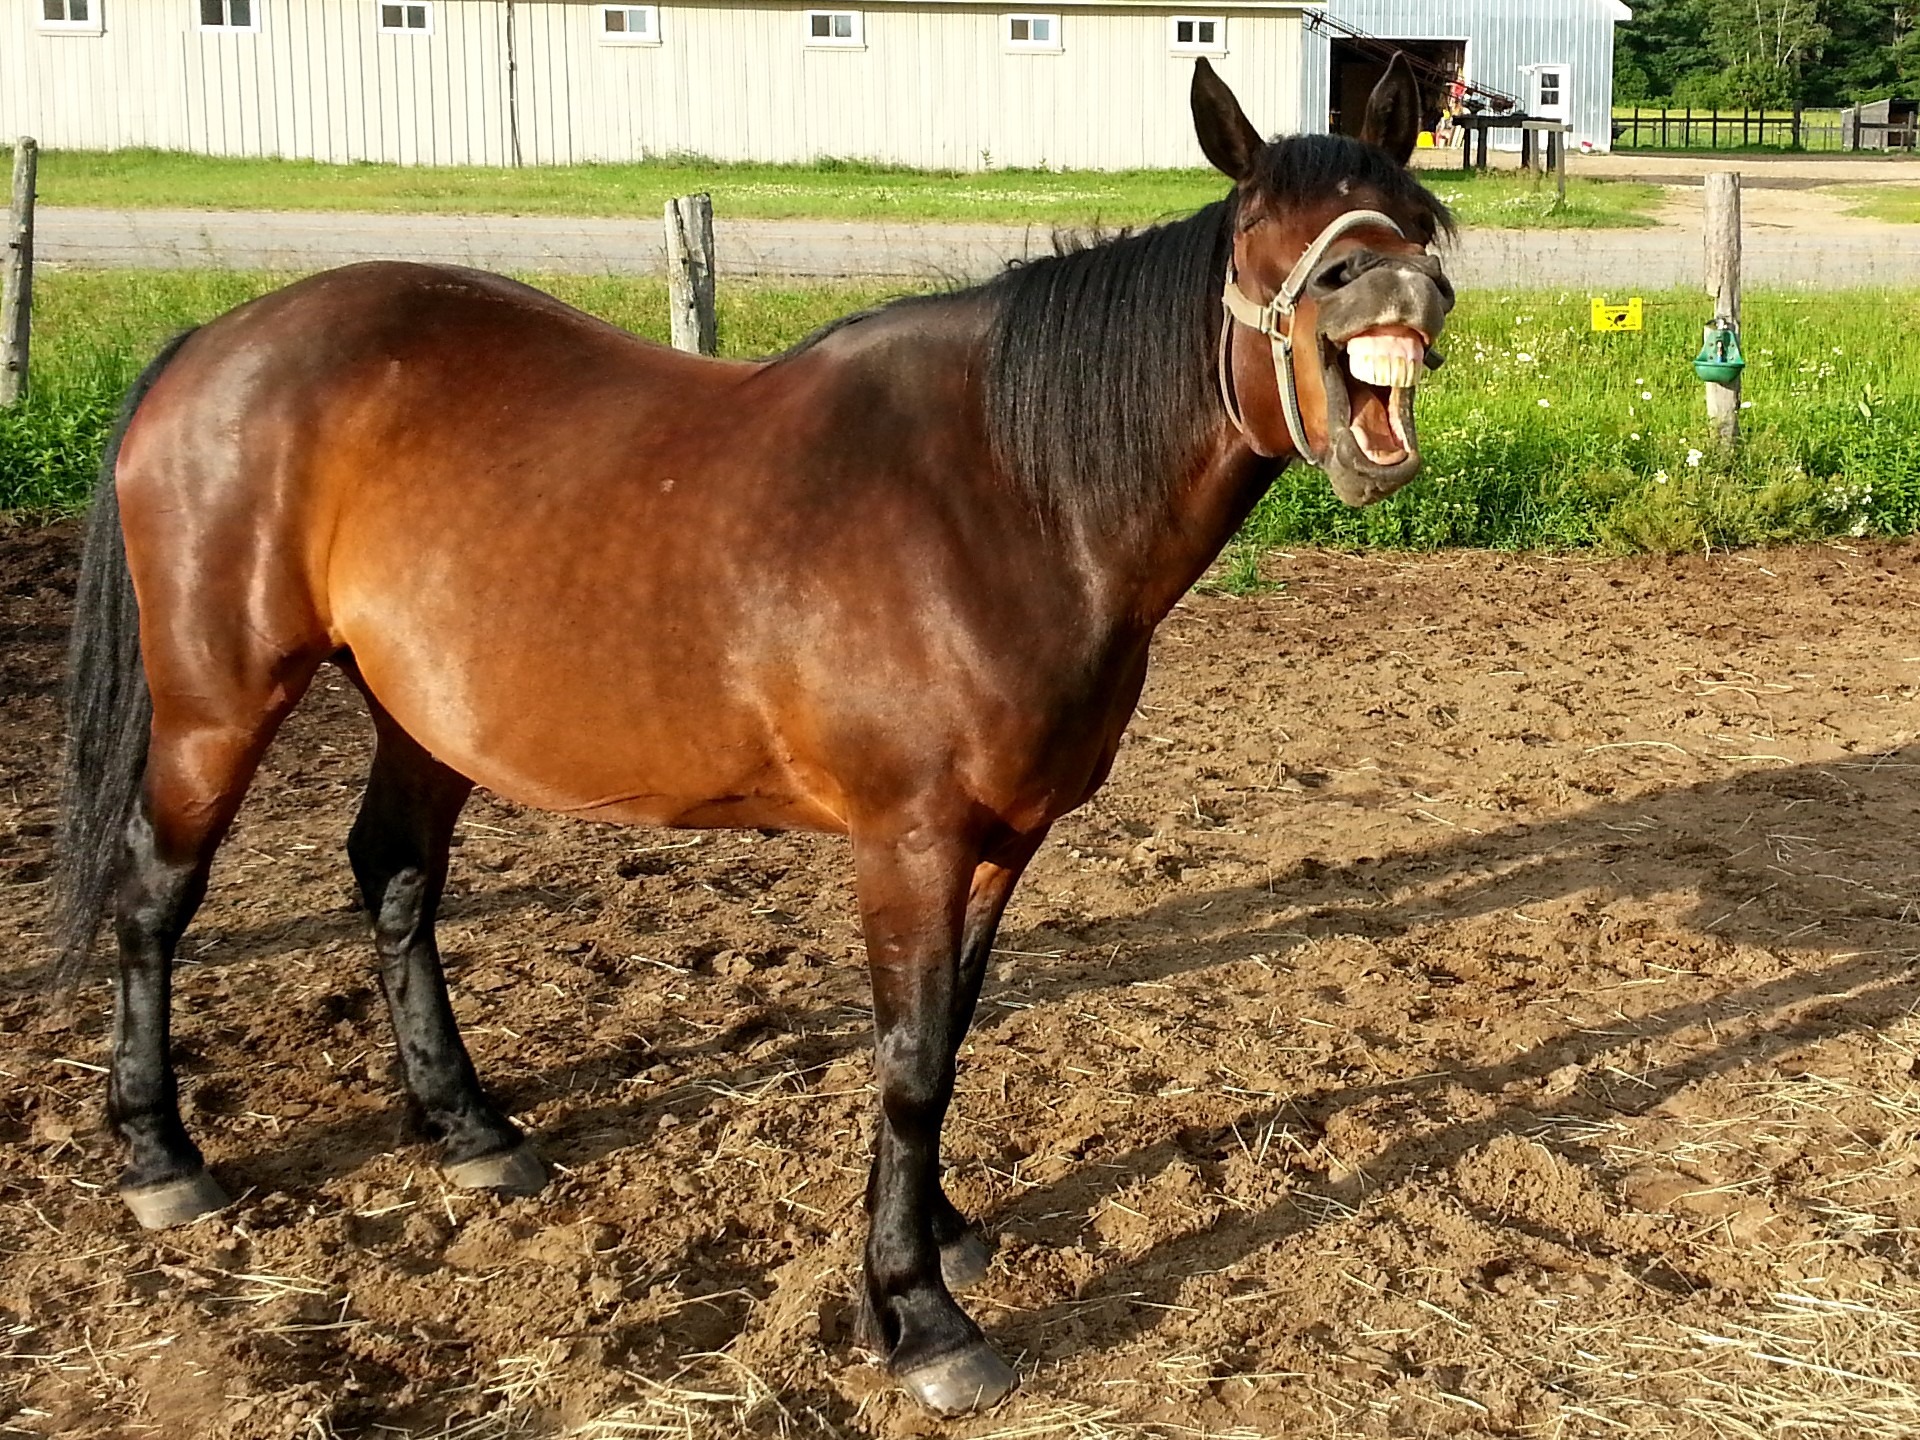
outdoor, farm, animal, wild, rural, pasture, livestock, ranch, horse, rein, mammal, stallion, mane, fauna, farmland, laughing, horses, farm animal, vertebrate, mare, domestic, domestic animals, colt, farm animals, pack animal, horse like mammal, mustang horse, horse harness